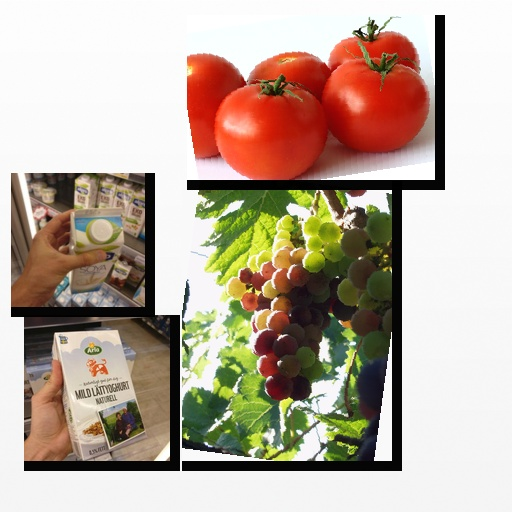
Food items: soy_milk, tomato, grapes, natural_low_fat_yogurt